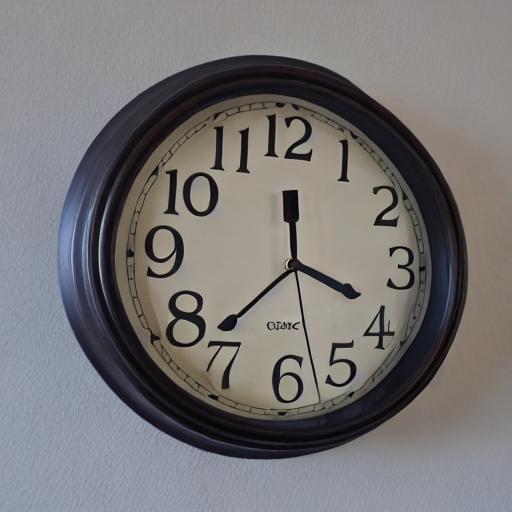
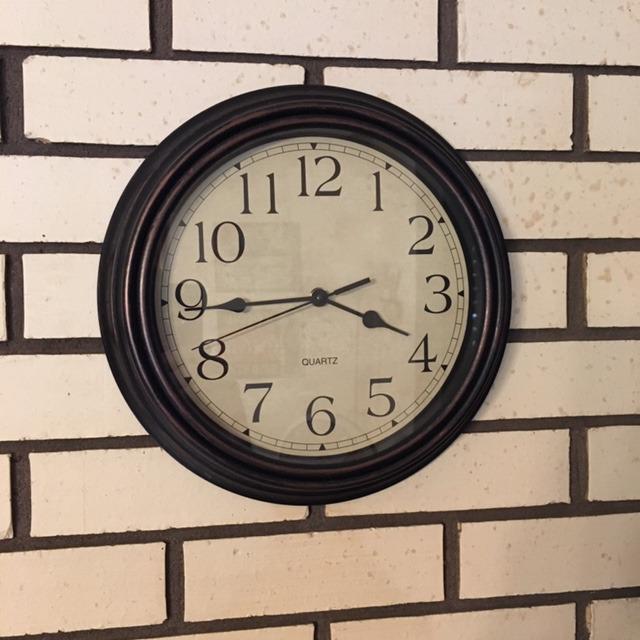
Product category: clock
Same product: no